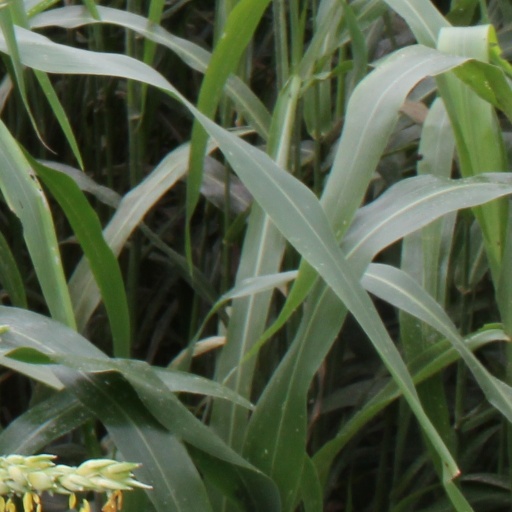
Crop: sorghum